Women in philosophy

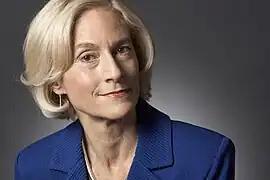
American philosopher Martha Nussbaum, who completed a PhD in philosophy at Harvard University in 1975, alleges that she encountered a tremendous amount of discrimination at Harvard, including sexual harassment and problems getting childcare.

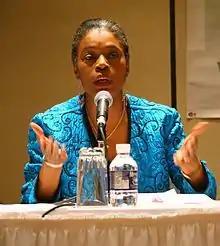
Anita L. Allen (born 1953) is a professor of law and professor of philosophy at the University of Pennsylvania Law School.

In the early 1990s, the Canadian Philosophical Association claimed that "...there is compelling evidence" of "...philosophy’s gender imbalance" and "bias and partiality in many of its theoretical products." In 1992, the association recommended that "fifty percent of [philosophy]...positions should be filled by women." In a 2008 article "Changing the Ideology and Culture of Philosophy: Not by Reason (Alone)," MIT philosophy professor Sally Haslanger stated that the top twenty graduate programs in philosophy in the US have from 4 percent to 36 percent women faculty. In June 2013, Duke University professor of sociology Kieran Healy stated that "out of all recent citations in four prestigious philosophy journals, female authors comprise just 3.6 percent of the total." The editors of the Stanford Encyclopedia of Philosophy have raised concerns about the underrepresentation of women philosophers; as such, the encyclopedia "encourage[s] [their] authors, subject editors, and referees to help ensure that SEP entries do not overlook the work of women or indeed of members of underrepresented groups more generally."